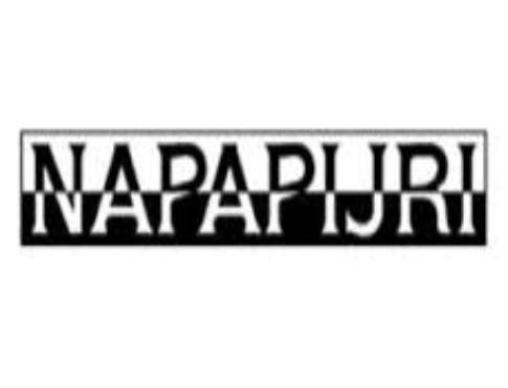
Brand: napapijri
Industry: Clothes